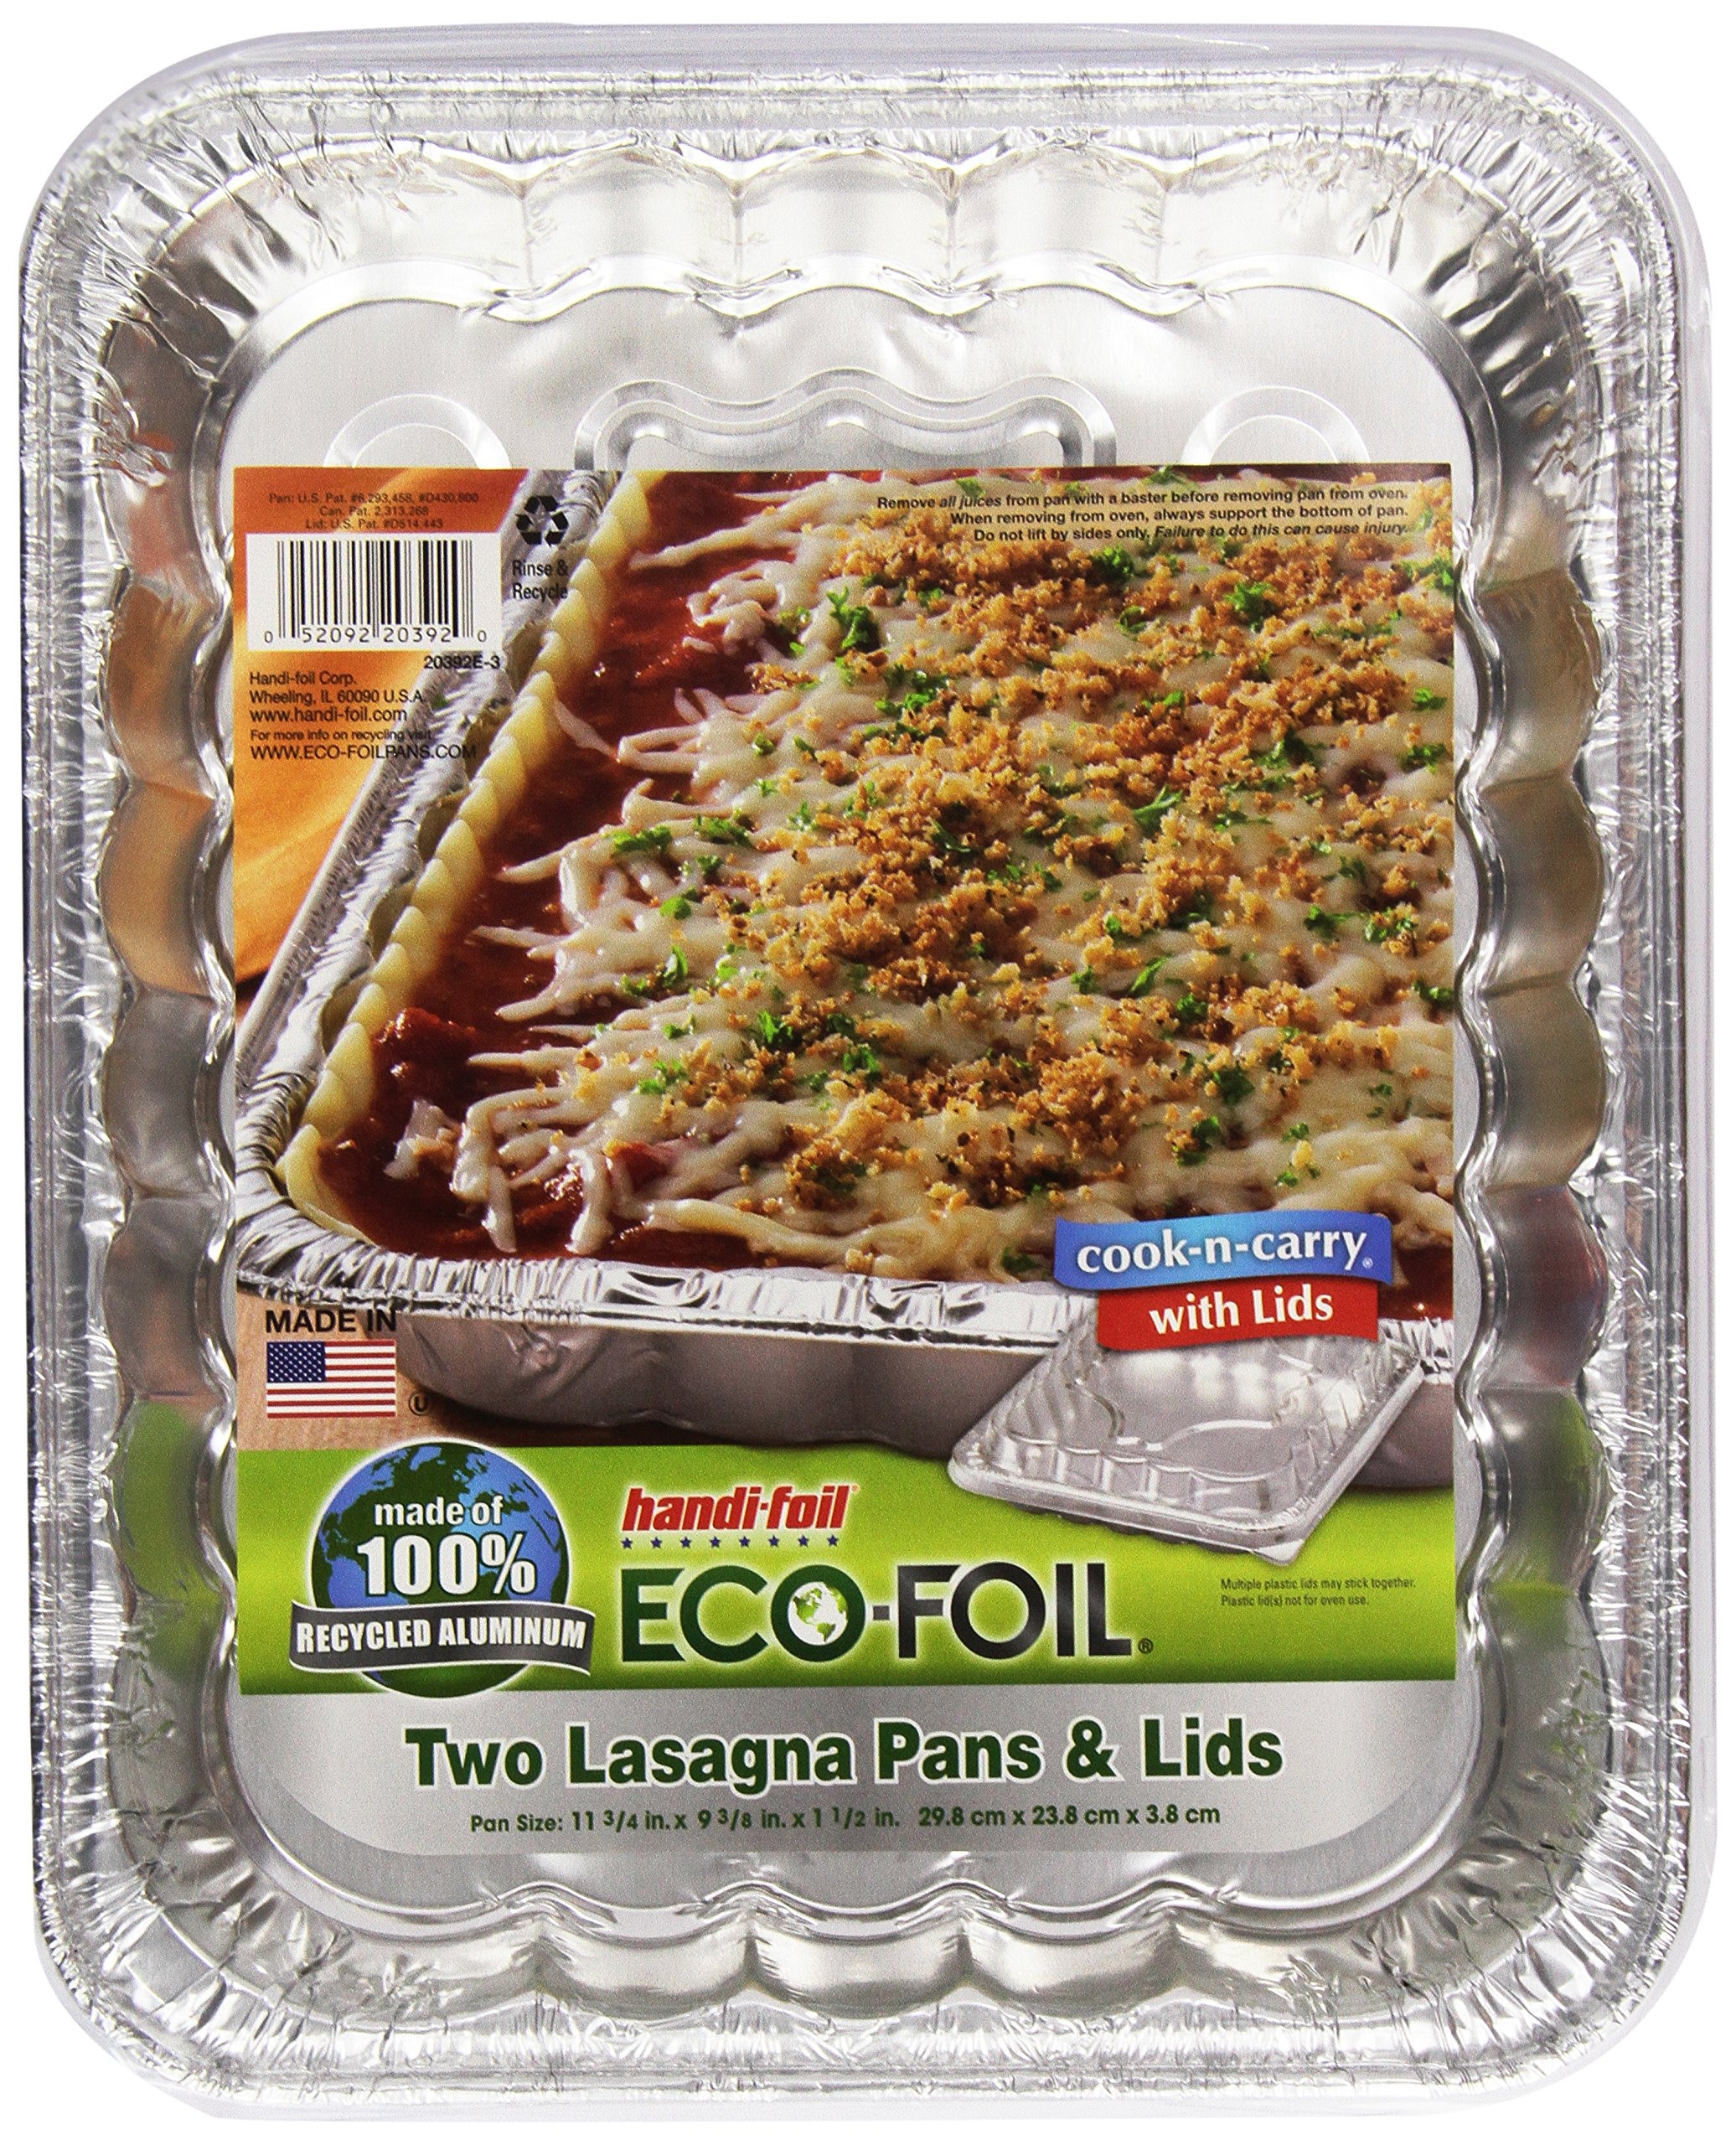
Item Name: Handi Foil Cook-N-Carry Lasagna Pan, w/Lid, 2 ct
Bullet Point 1: It's easy to make delicious meals when you use the Handi-Foil Lasagna
Bullet Point 2: This environmentally friendly cookware is made from recycled aluminum.
Bullet Point 3: Lightweight and disposable
Value: 2.0
Unit: Count

Price: 8.36